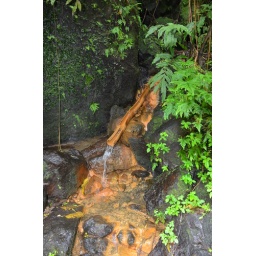
Dominica, bamboo water pipe in the rain forest